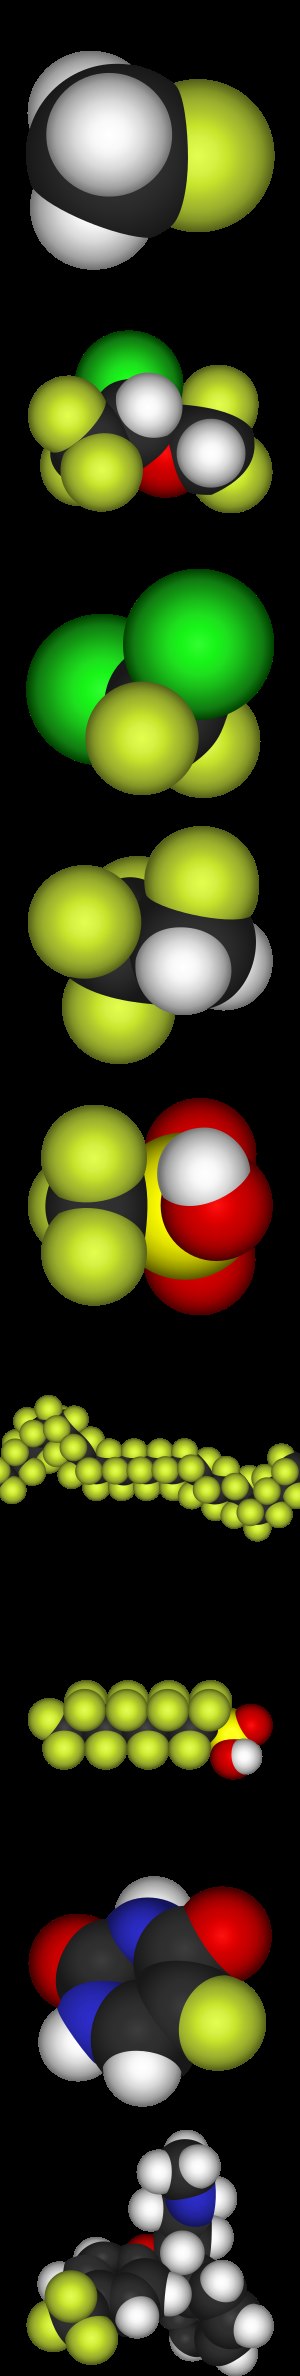
Organofluor-kemi
Nogle vigtige organofluor-forbindelser.